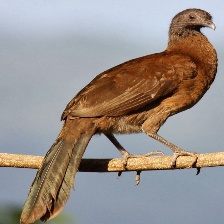
Species: GREY HEADED CHACHALACA
Scientific name: ORTALIS CINEREICEPS